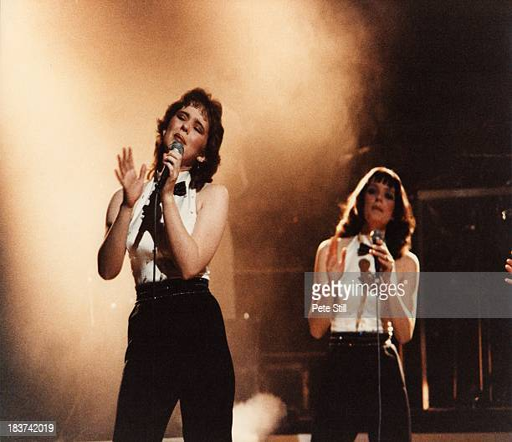
singer and musical artist of pop artist perform on stage